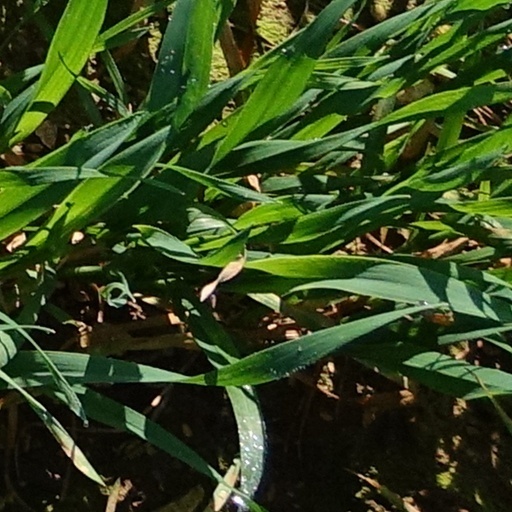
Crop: wheat